List of etymologies of administrative divisions

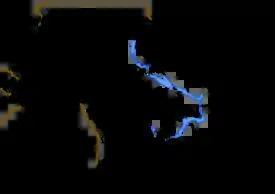
Traditional regions

Note: Estonian "maakond" means "county" and "maa" means "land". Counties given here without the suffix -"maa" take their names (and etymologies as given here) from their capitals.